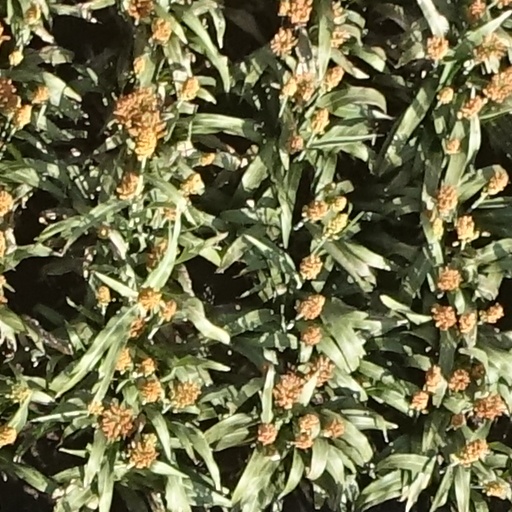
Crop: sorghum